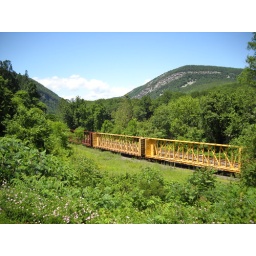
Old train just barely into PA. The mountain you see in the background is part of NJ.